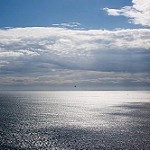
Label: sea